32 Malasana Street

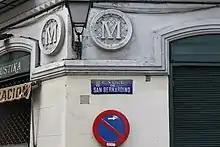
The façade of the Calle de San Bernardino was used for footage.

The screenplay was penned by , Gema R. Neira, Salvador S. Molina, and David Orea. The film was produced by Mr. Fields and Friends, Atresmedia Cine, Warner Bros. Entertainment España, , Malasaña Movie AIE and 4 CATS Pictures.